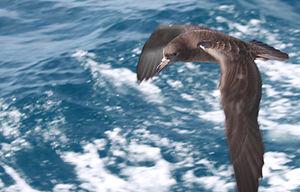
Le Puffin à pieds pâles est une espèce d'oiseaux de la famille des Procellariidae.